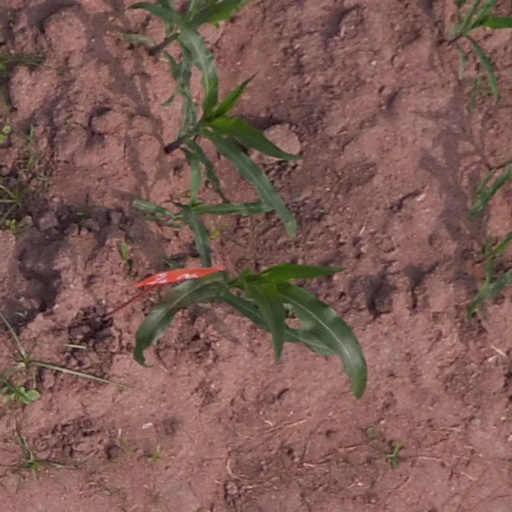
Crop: maize; corn